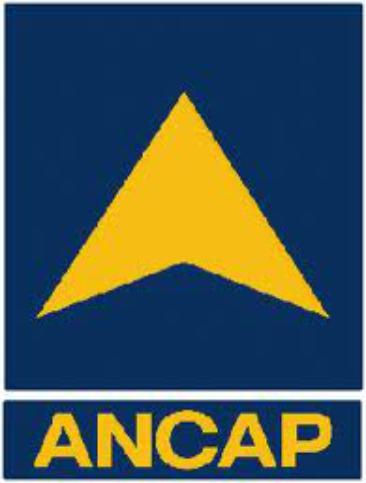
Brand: ANCAP-1
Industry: Transportation